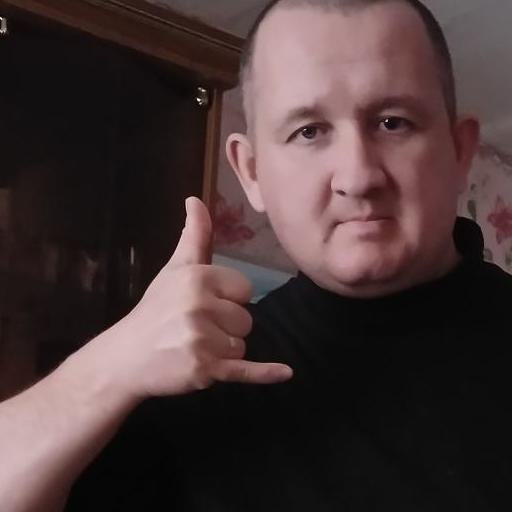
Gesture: call